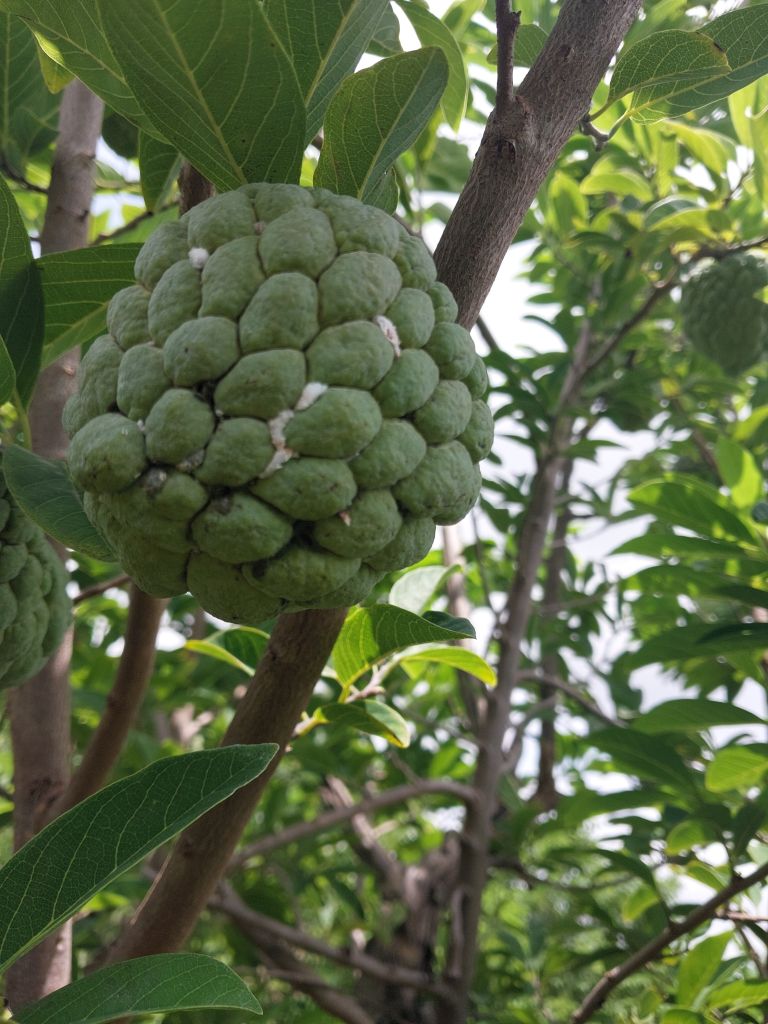
Disease label: Mealy Bug